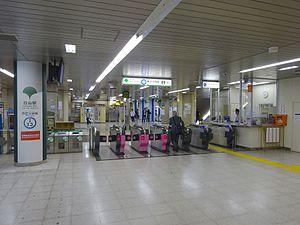
Hakusan est une station du métro de Tokyo sur la ligne Mita dans l'arrondissement de Bunkyō à Tokyo. Elle est exploitée par le Bureau des Transports de la Métropole de Tokyo.